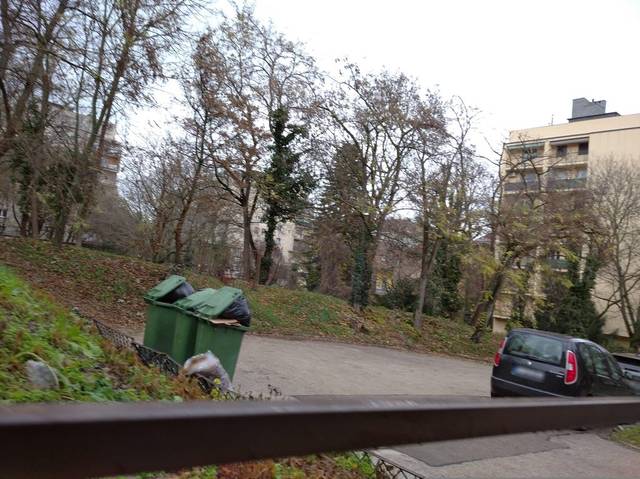
Region: Hungary
Coordinates: 47.521, 19.036